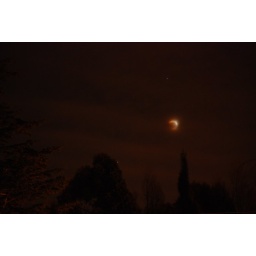
my favorite shot...taken from the backyard in california the sky was orange